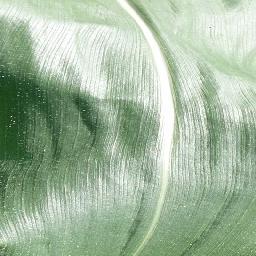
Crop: corn
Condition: (maize)_healthy